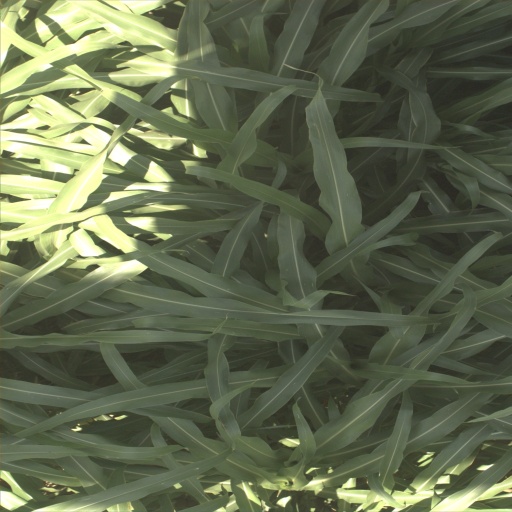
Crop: sorghum